North American fur trade

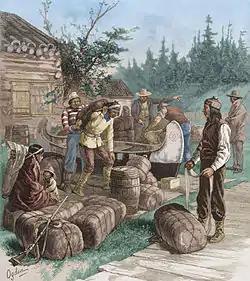
Trading at an HBC trading post

Still, the creditors treated an individual's debt as debt of the whole tribe and used several strategies to keep the Native Americans in debt. Traders would rig the weighing system that determined the value of the deerskins in their favor, cut measurement tools to devalue the deerskin, and would tamper with the manufactured goods to decrease their worth, such as watering down the alcohol they traded. To satisfy the need for deerskins, many males of the tribes abandoned their traditional seasonal roles and became full-time traders. When the deerskin trade collapsed, Native Americans found themselves dependent on manufactured goods, and could not return to the old ways because of lost knowledge.